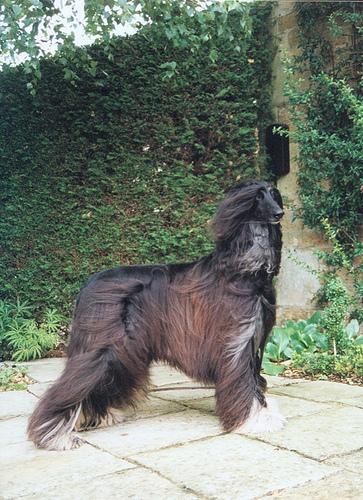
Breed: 222-n000013-Afghan_hound